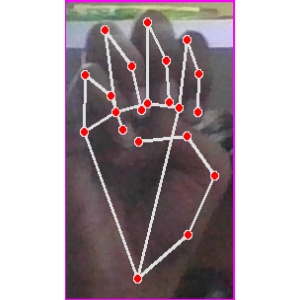
अक्षर: म